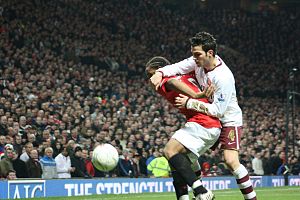
Utilladelig spillemåde (fodbold)
Nærkamp om bolden
Utilladelig spillemåde i fodbold referer til forseelser, som dommeren anser for utilladelige. Reglen er beskrevet i fodboldlovens §12.